Bishan MRT station

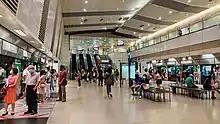
View of the Circle Line platforms of Bishan station

In July 2003, Contract C825A for the design, construction and completion of Bishan interchange station was awarded to Econ Corporation Ltd and Eng Lim Construction Co Pte Ltd Joint Venture at a sum of . The contract also included the upgrading of the NSL station. Construction was due to start in the third quarter of 2003 and was expected to be completed by early 2008.